Aisling

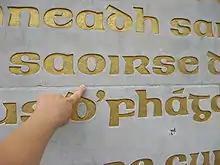
"Saoirse" (freedom in the Irish language) in the "aisling" in the Garden of Remembrance.

The Queen then laid a wreath at the Garden in honor of "glúnta na haislinge" ("the generations of the vision"), to whom Liam mac Uistín's poem both praises and gives a voice. The Queen's gesture was widely praised by the Irish media.